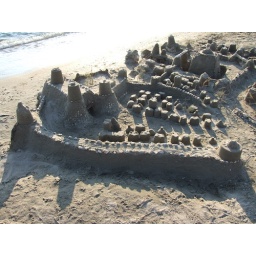
sand castle by giorgio martino in livadi beach, schinoussa